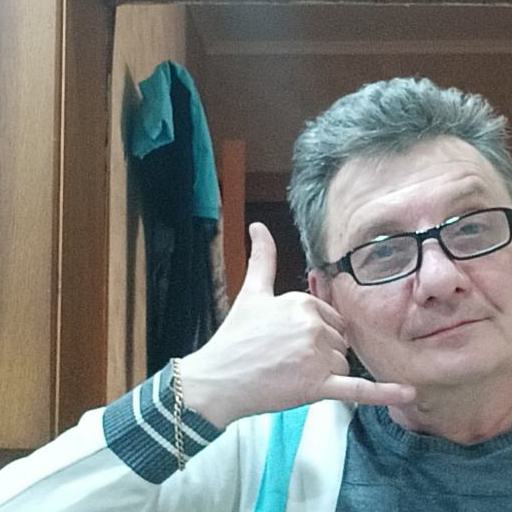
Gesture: call